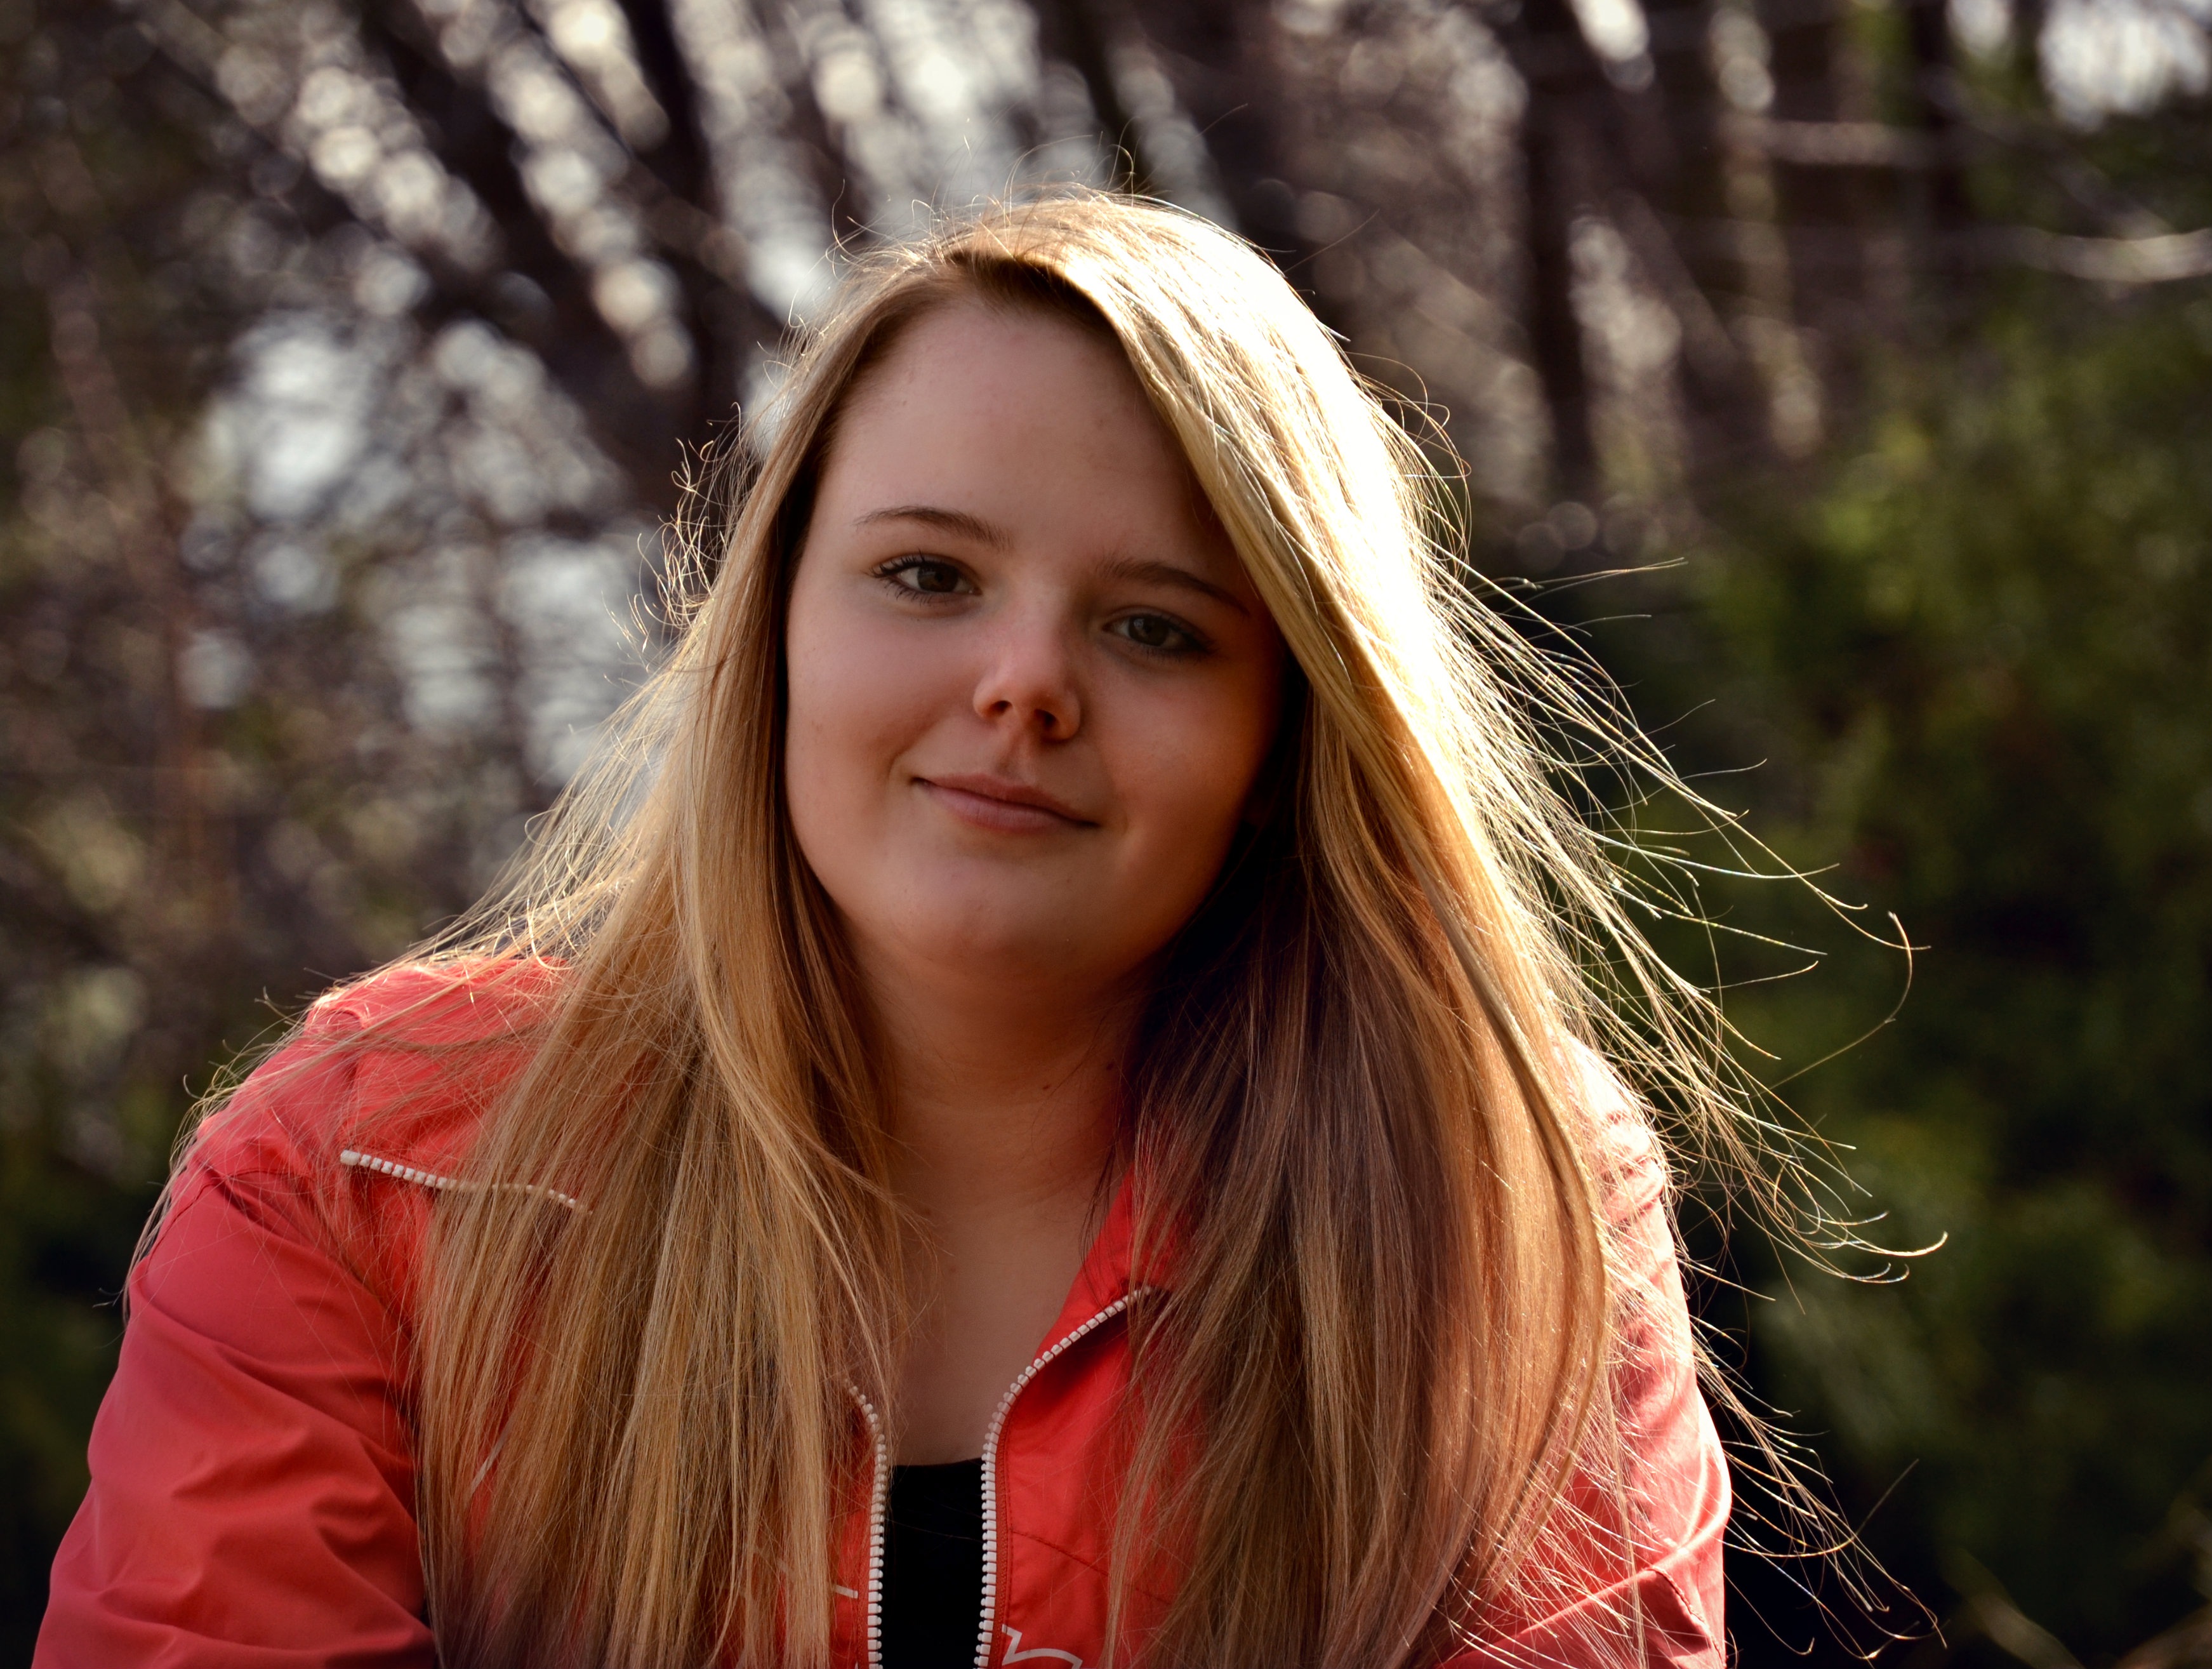
person, girl, woman, hair, photography, portrait, model, spring, red, autumn, fashion, lady, blonde, facial expression, smile, long hair, skin, beauty, blond, photo shoot, brown hair, portrait photography